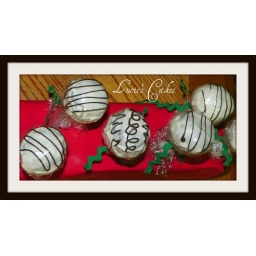
More yummy cake pops - peanut butter buttercream mixed with chocolate cake and rolled in white chocolate. mmm